Answer in natural language. Considering the relative positions, is sleek black flatscreen smart tv (marked C) above or below Statue (marked B)? Choose between the following options: above or below
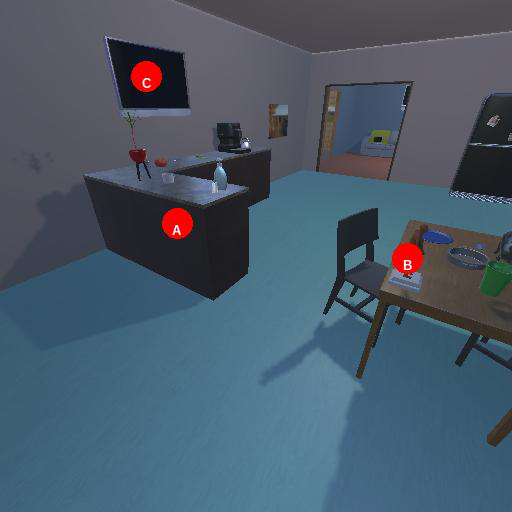
<answer>above</answer>